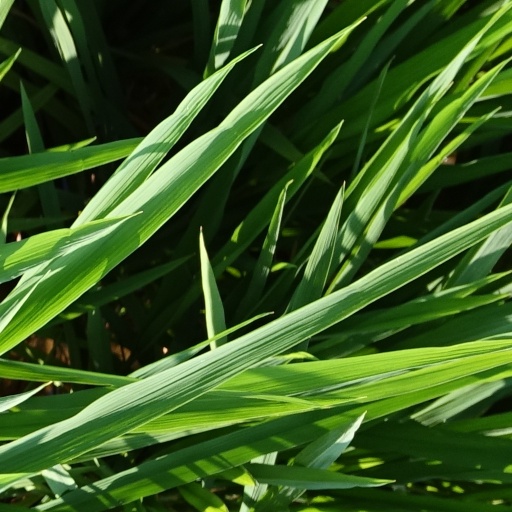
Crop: rice